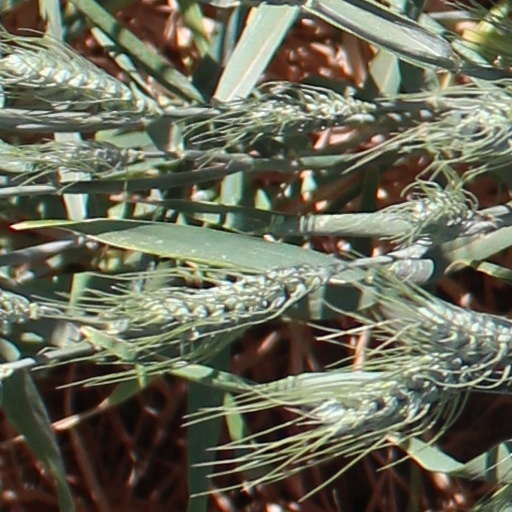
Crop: wheat